Tautirut

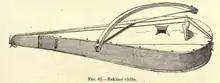
"Eskimo violin" from Hudson bay area.

The tautirut (Inuktitut syllabics: or tautiruut, also known as the Eskimo fiddle) is a bowed zither native to the Inuit culture of Canada.